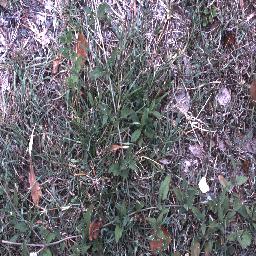
Label: negative